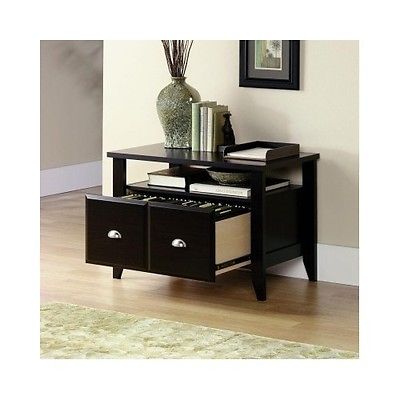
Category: cabinet